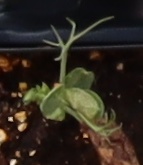
Label: Field Pea